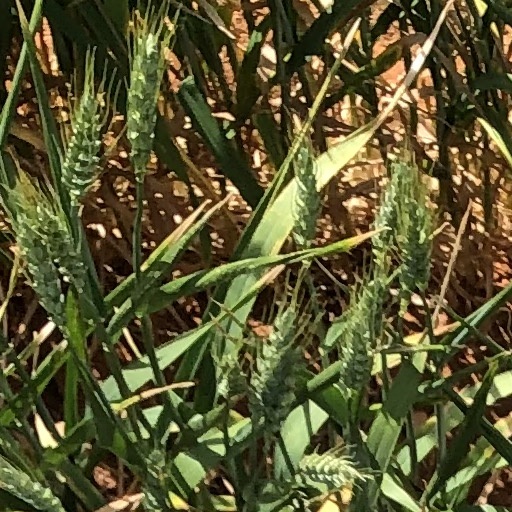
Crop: wheat